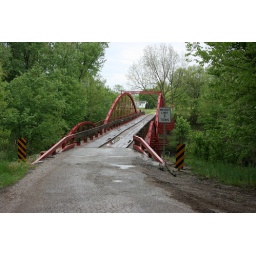
red bridge near hatfield indiana